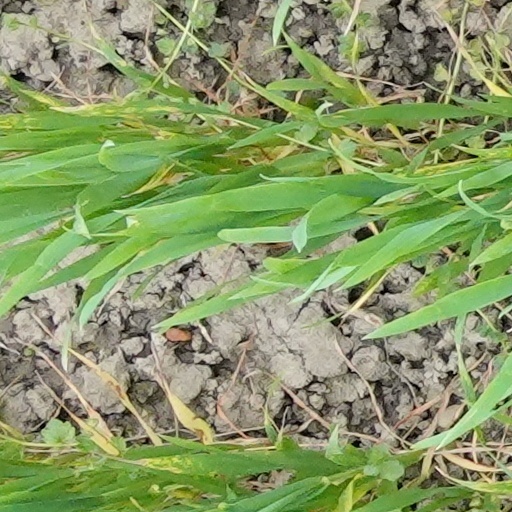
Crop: wheat